Banff-Cochrane

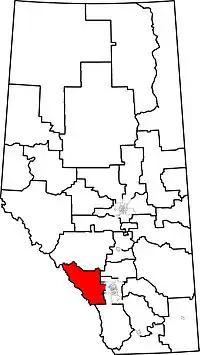
2010 boundaries

Banff-Cochrane was a provincial electoral district in Alberta, Canada, mandated to return a single member to the Legislative Assembly of Alberta from 1940 to 1975, and again from 1979 to 2019. The Banff-Cochrane electoral district is home to the town of Banff and the popular tourist destination Banff National Park, environmental issues tend to dominate here.